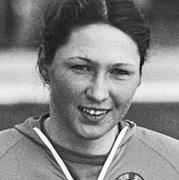
Age: 21